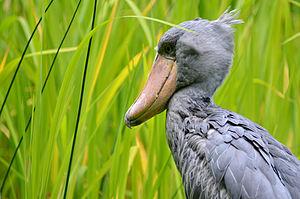
Bec-en-sabot du Nil (Balaeniceps rex) dans le parc des oiseaux Weltvogelpark Walsrode, Allemagne
Le Parc ornithologique de Walsrode constitue actuellement la plus grande et la plus complète présentation d’oiseaux du monde.